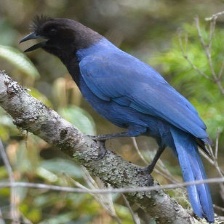
Species: AZURE JAY
Scientific name: CYANOCORAX CAERULEUS
ImageNet parent category: jay